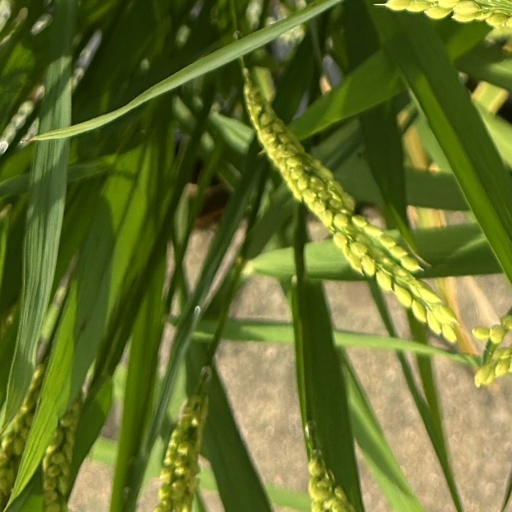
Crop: rice